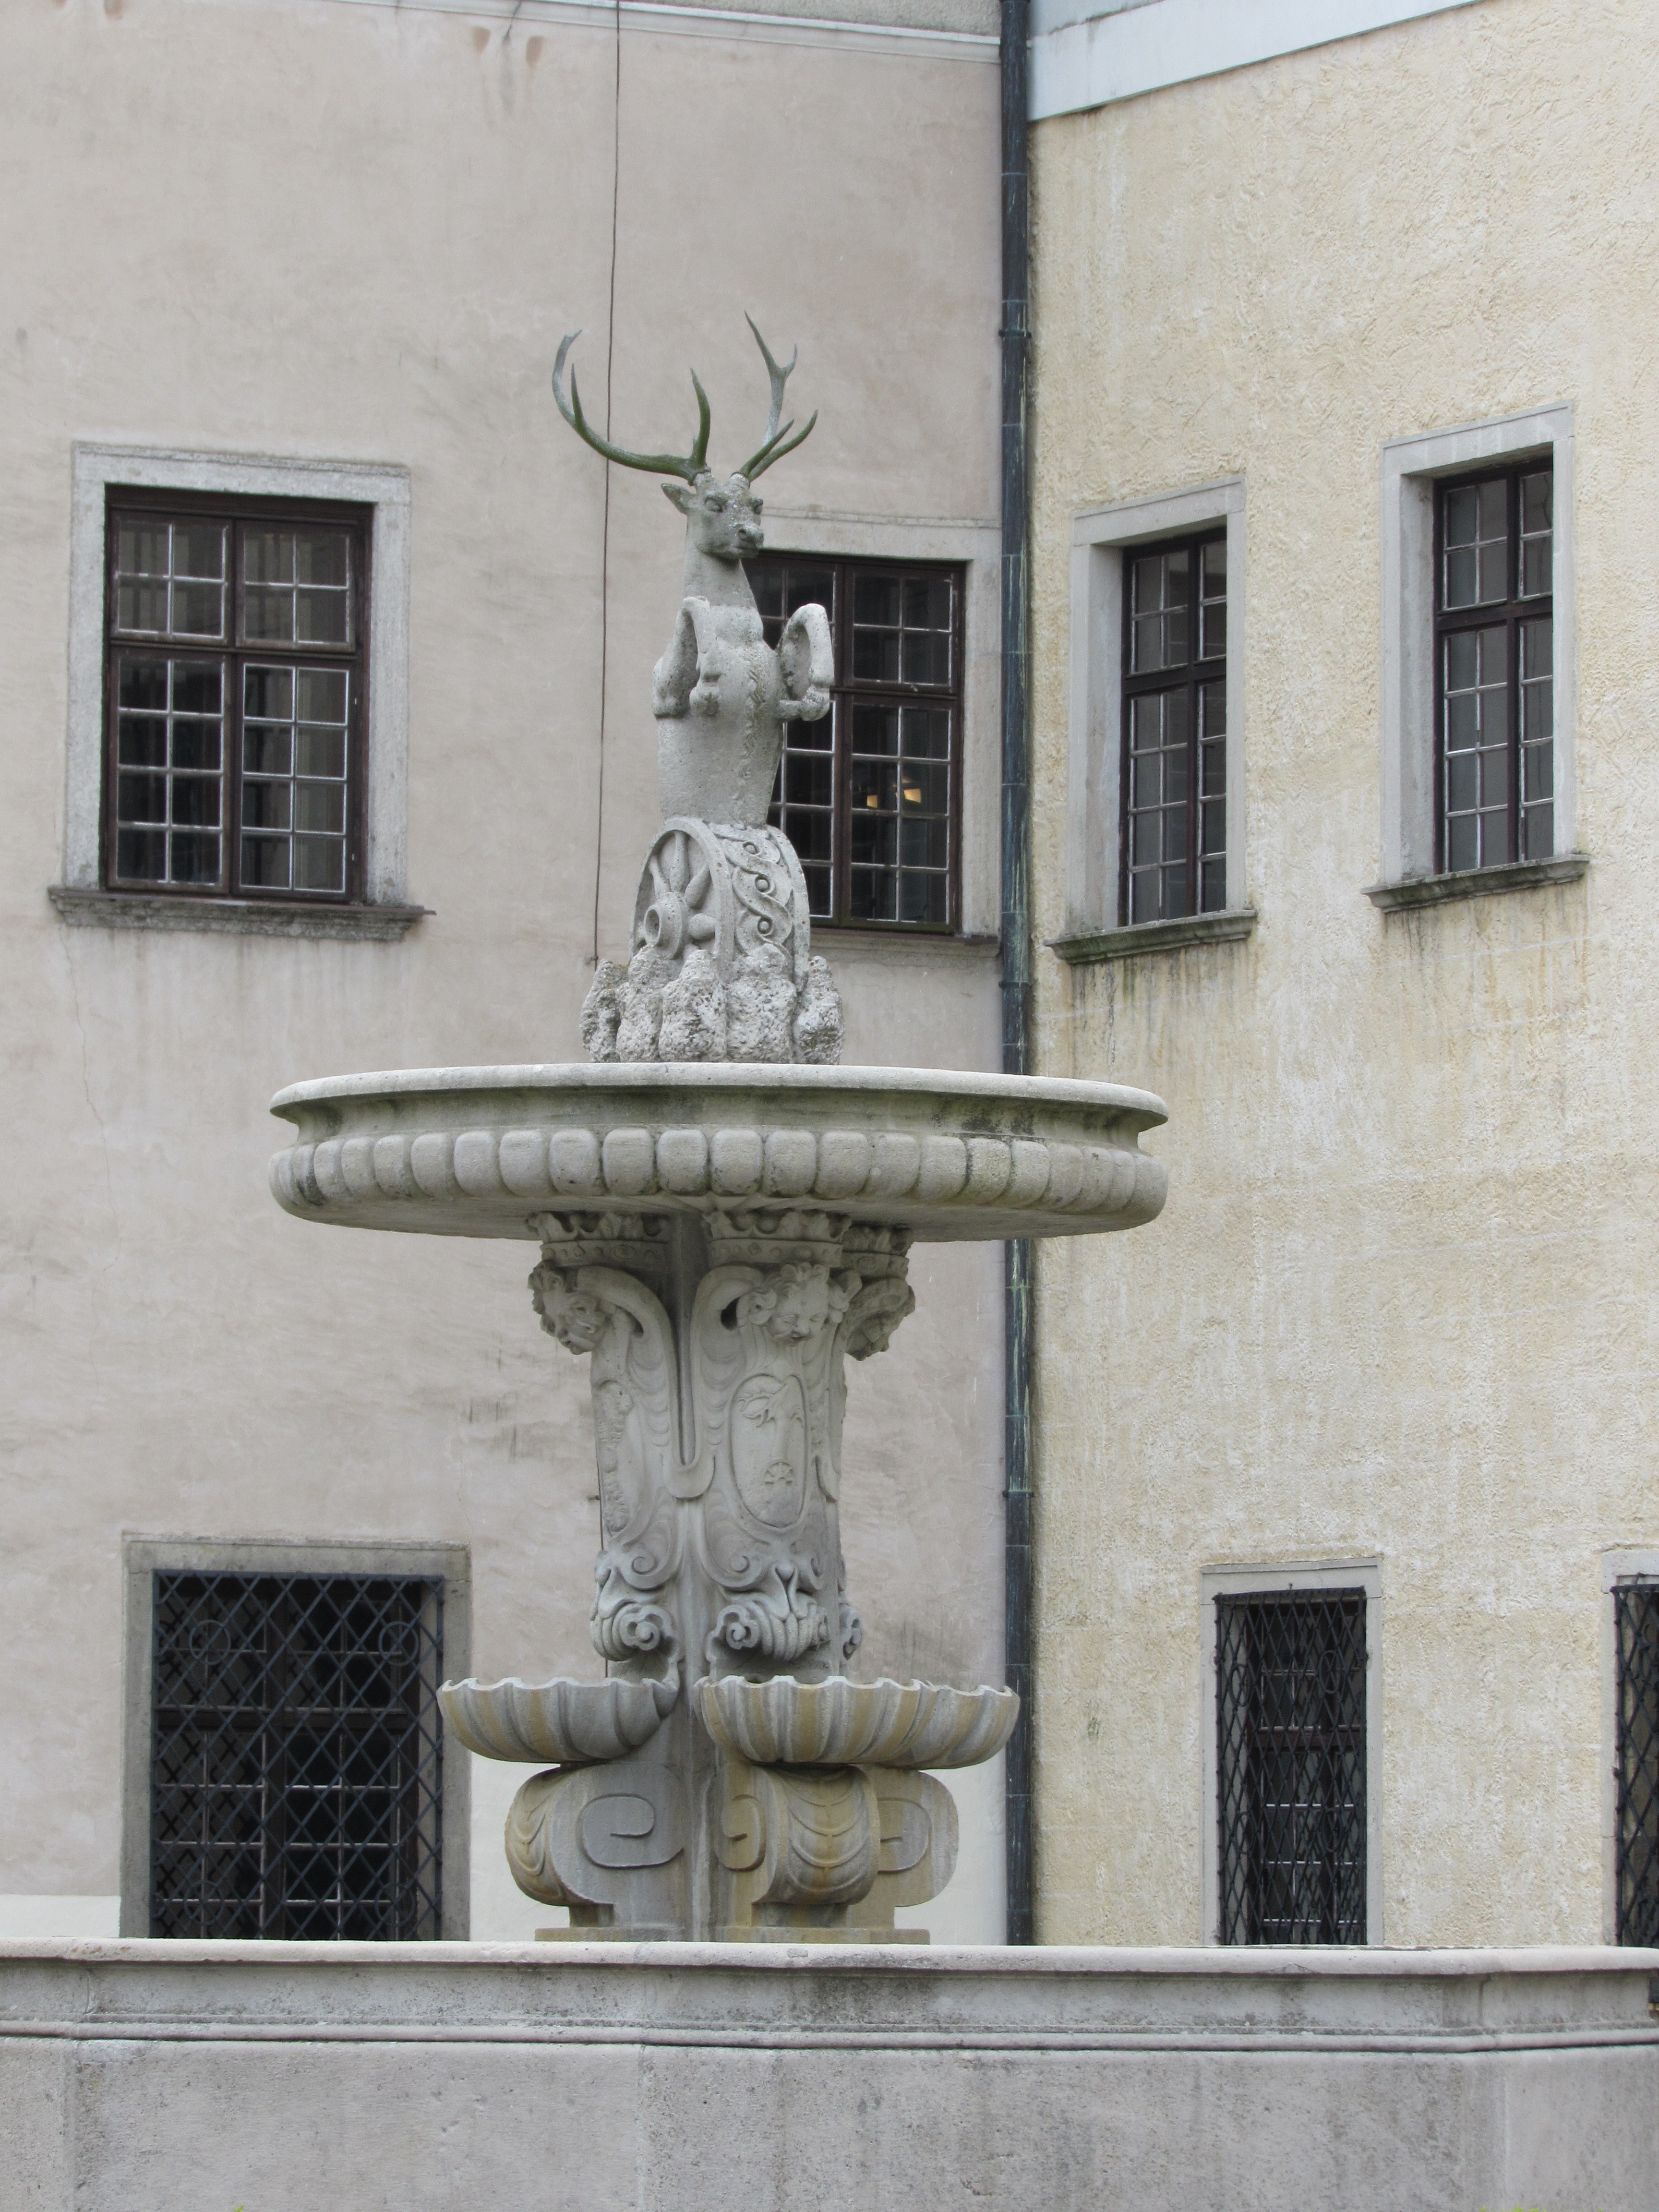
window, building, monument, castle, facade, sculpture, cool image, cool photo, slovakia, cerveny kamen